Gamma distribution

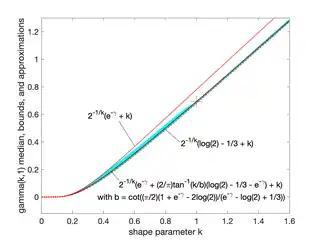
Two gamma distribution median asymptotes which were proved in 2023 to be bounds (upper solid red and lower dashed red), of the from formula_51, and an interpolation between them that makes an approximation (dotted red) that is exact at and has maximum relative error of about 0.6%. The cyan shaded region is the remaining gap between upper and lower bounds (or conjectured bounds), including these new bounds and the bounds in the previous figure.

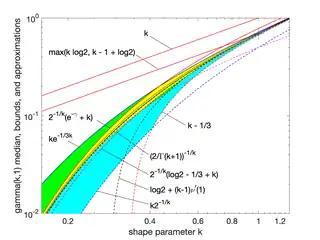
Log–log plot of upper (solid) and lower (dashed) bounds to the median of a gamma distribution and the gaps between them. The green, yellow, and cyan regions represent the gap before the Lyon 2021 paper. The green and yellow narrow that gap with the lower bounds that Lyon proved. Lyon's bounds proved in 2023 further narrow the yellow. Mostly within the yellow, closed-form rational-function-interpolated conjectured bounds are plotted along with the numerically calculated median (dotted) value. Tighter interpolated bounds exist but are not plotted, as they would not be resolved at this scale.

Partial sums of these series are good approximations for high enough ; they are not plotted in the figure, which is focused on the low- region that is less well approximated.